The Real Housewives of Melbourne season 3

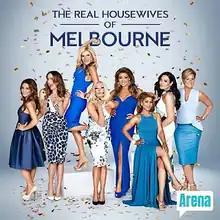
Promotional poster (Left to right) McLean, Gillies, Breaux, Roach, Liano, Berenger, Schiavello, and Keebaugh

The third season of "The Real Housewives of Melbourne", an Australian reality television series, was broadcast on Arena. It aired from 21 February 2016, until 15 May 2016, and was primarily filmed in Melbourne, Victoria. Its executive producers are Kylie Washington and Lisa Potasz.